Korean Air Lines Flight 007

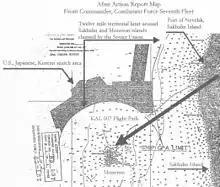
U.S. Task Force 71 After action report map of search area in international waters

These missions met with interference by the Soviets, in violation of the 1972 Incidents at Sea agreement, and included false flag and fake light signals, sending an armed boarding party to threaten to board a U.S.-chartered Japanese auxiliary vessel (blocked by U.S. warship interposition), interfering with a helicopter coming off the USS "Elliot" (Sept. 7), attempted ramming of rigs used by the South Koreans in their quadrant search, hazardous maneuvering of "Gavril Sarychev" and near-collision with the (September 15, 18), removing U.S. sonars, setting false pingers in deep international waters, sending Backfire bombers armed with air-to-surface nuclear-armed missiles to threaten U.S. naval units, criss-crossing in front of U.S. combatant vessels (October 26), cutting and attempted cutting of moorings of Japanese auxiliary vessels, particularly "Kaiko Maru III", and radar lock-ons by a Soviet , "Petropavlovsk", and a , "Odarennyy", targeting U.S. naval ships and the U.S. Coast Guard cutter "Douglas Munro" (WHEC-724), , escorting , experienced all of the above interference and was involved in a near-collision with "Odarennyy" (September 23–27).